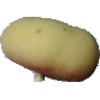
Label: Peach Flat 1